Marcel Carné

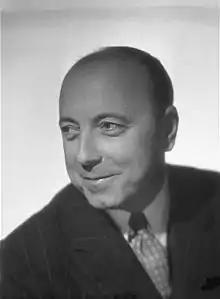
Carné in 1950

Marcel Albert Carné (18 August 1906 – 31 October 1996) was a French film director. A key figure in the poetic realism movement, Carné's best known films include "Port of Shadows" (1938), "Le Jour Se Lève" (1939), "Les Visiteurs du Soir" (1942) and "Children of Paradise" (1945); the latter has been cited as one of the great films of all time.